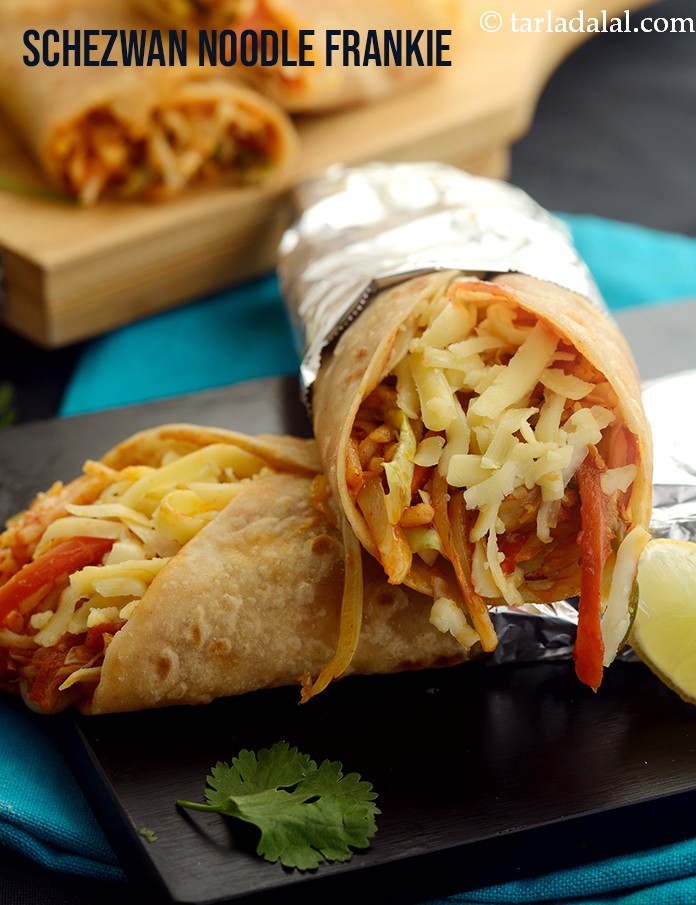
Dish: kaathi_rolls